1902 Michigan Wolverines football team

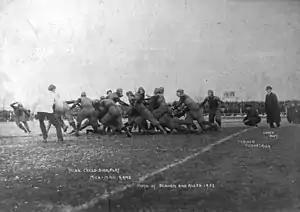
Yost (on the sideline at right) coaching Michigan against Minnesota

In the second half, the Golden Gophers scored after Boss Weeks missed the catch on a punt. The ball contacted Weeks and bounded past him. Flynn of Minnesota recovered the ball and ran for a touchdown, only the second touchdown scored against Michigan since Fielding Yost took over as head coach in 1901. Michigan's leading scorer, Albert Herrnstein, was pulled from the game in the second half due to an injury. The "Detroit Free Press" described Herrnstein's removal from his final game for Michigan as follows: "He had been laid out a number of times, but refused to quit the game until he was unable to stand. Then, crying, he was dragged off the field by trainer Keene Fitzpatrick." On its next drive, Michigan was stopped at Minnesota's 25-yard line, and Sweeley kicked a field goal for five points to give the Wolverines a 17–6 lead. Sweeley's field goal was converted from a difficult angle, and its success "set the rooters wild." Later in the game, Heston scored the game's final touchdown on a run from the 35-yard line, as he hurdled over a Minnesota tackler. Sweeley added the goal after touchdown to give Michigan the win at 23–6. With the win, Michigan completed its second consecutive perfect season under Fielding Yost.